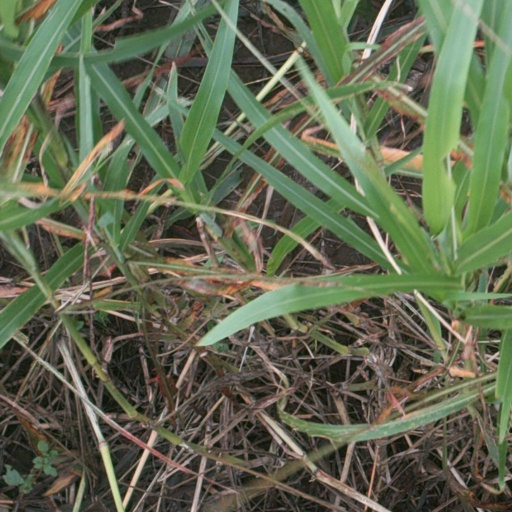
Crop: sorghum